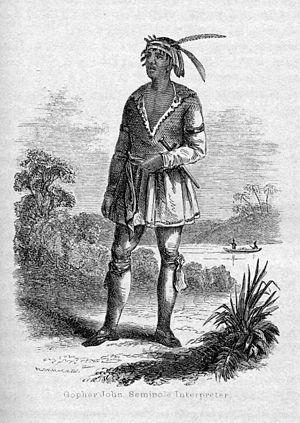
John Horse, aussi connu sous les noms de Juan Caballo et de Gopher John, était un conseiller militaire d'Osceola et un chef des Séminoles noirs contre les troupes américaines pendant les Guerres séminoles. Il devint par la suite éclaireur dans l'armée et conduisit de nombreux Séminoles noirs jusqu'aux premiers Territoires indiens et plus tard au Mexique, où il est mort.